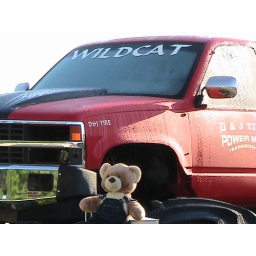
Joey's bear near a monster truck